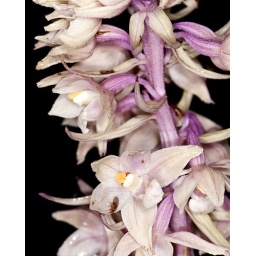
Violet Helleborine without chlorophyllNamed Var. roseaStunning plant beside road near Whiteleaf Wood in the Chilterns.August 15 2010